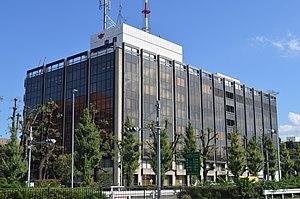
Chunichi Shimbun est un quotidien régional, centré autour de la préfecture d'Aichi au Japon. Il détient l'équipe de baseball, Chunichi Dragons.